OCC-1

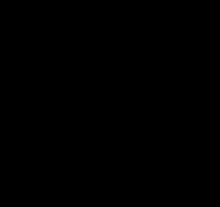
OCC-1 Phylogenetic Tree

OCC-1 has moderate to high expression throughout the body, therefore OCC-1 is ubiquitously expressed in humans; notably high expression in the kidney, skeletal muscle and pancreas and low expression in the heart. OCC-1 has shown to be overexpressed in various colon carcinomas.